Handley Page V/1500

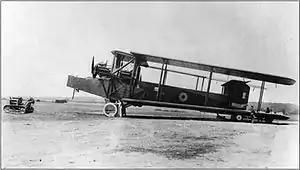
Handley Page V/1500 with wings folded

The V/1500 was produced to meet a 1917 British Air Board requirement for a large night bomber capable of reaching deeper into Germany than the Handley Page O/100 which had recently entered service, carrying a 3,000 lb (1,400 kg) bombload. It was thus capable of bombing Berlin from bases in East Anglia.